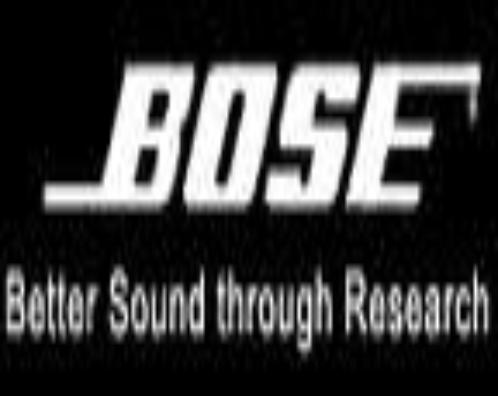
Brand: BOSE
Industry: Clothes